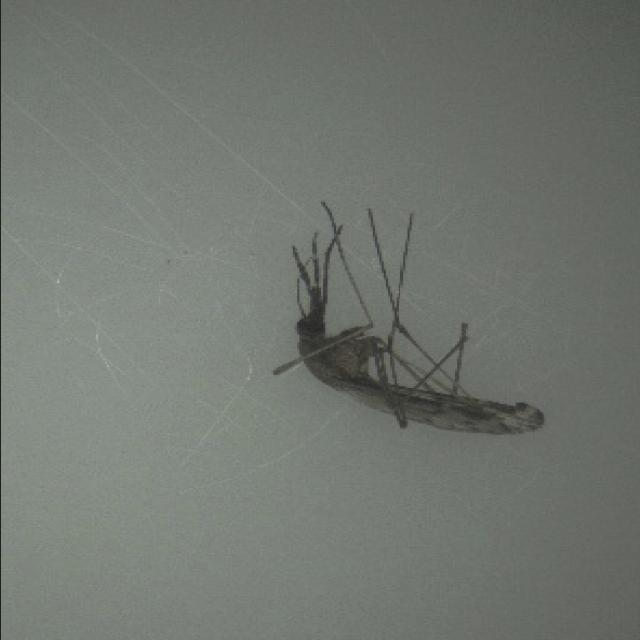
Species: anopheles_sinensis